Asteroid Redirect Mission

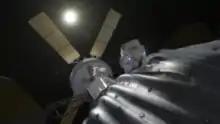
Astronaut on EVA to take asteroid samples, Orion in the background

The main objective of the Asteroid Redirect Mission was to develop deep space exploration capabilities needed in preparation for a human mission to Mars and other Solar System destinations per NASA's Journey to Mars flexible pathways.